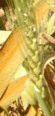
Label: Wheat___Brown_Rust